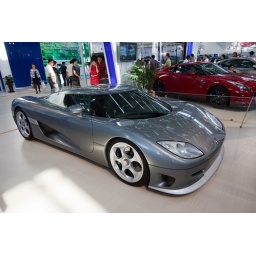
This steel gray Lambo-esque Koenigsegg CCX was one of the featured cars offered by a Tianjin exotic auto importer.